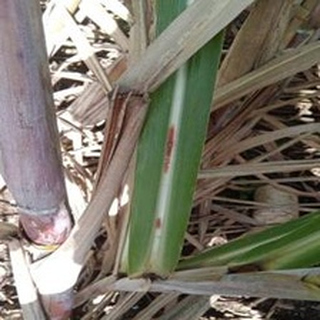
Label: sugarcane_red_rot